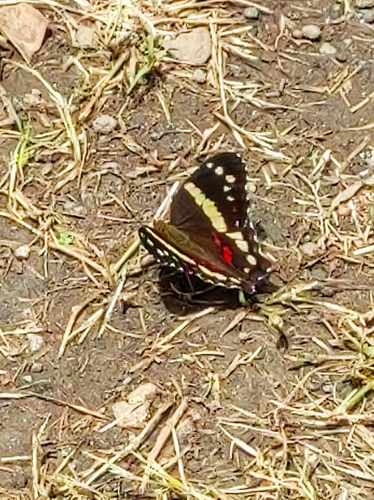
Scientific name: Anartia fatima
Common name: Banded peacock
Family: Nymphalidae
Order: Lepidoptera
Pollinator type: Primary pollinator
Habitat: Open areas and gardens
Geographic range: South America
Conservation status: Least Concern